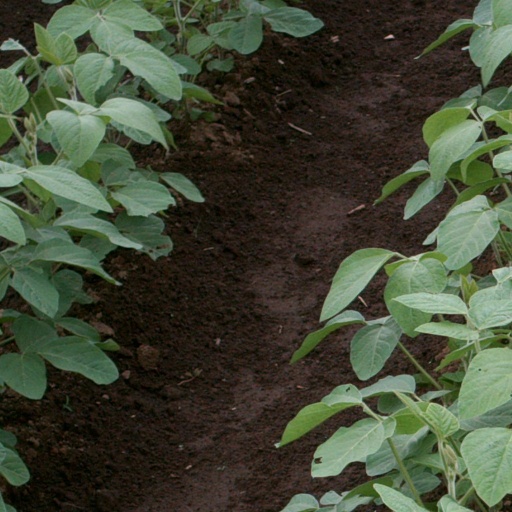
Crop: soybean